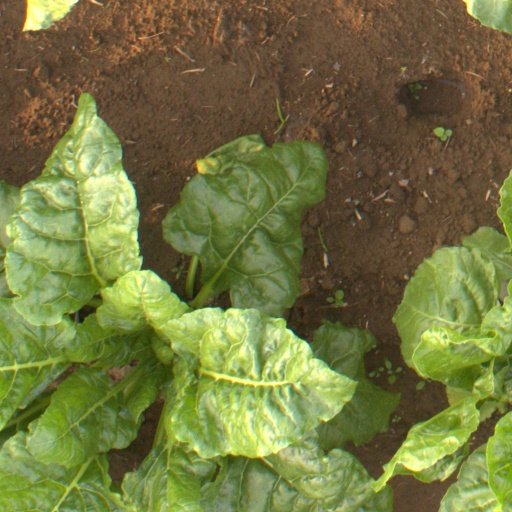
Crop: sugar beet